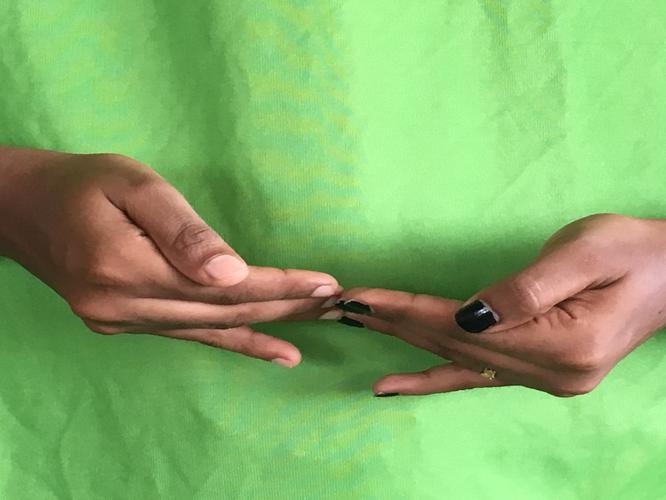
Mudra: Khatva
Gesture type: double_hand